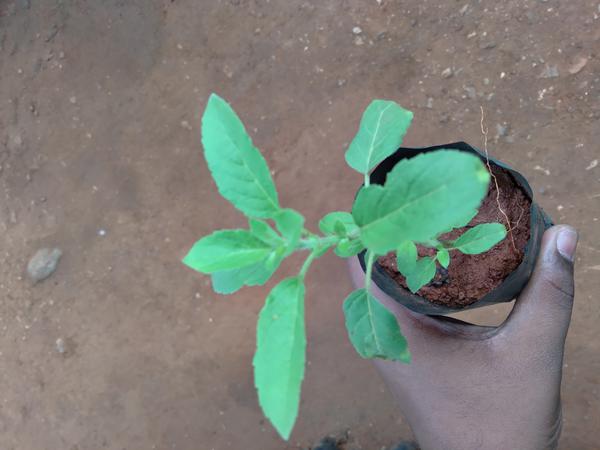
Plant: Tulasi